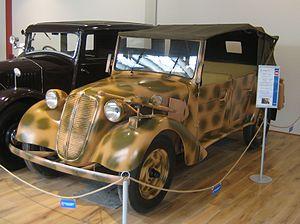
La Tatra 57 est une voiture de grand tourisme lancée par Tatra en 1932 comme remplacement pour le modèle Tatra 12.